Moneysupermarket.com

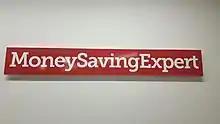
Money Saving Expert logo

Like Moneysupermarket, TravelSupermarket's television advertisements have become known for their humour and use of celebrities. Previous ads featured comedian Omid Djalili, former Labour MP John Prescott and "X Factor" stars Jedward.